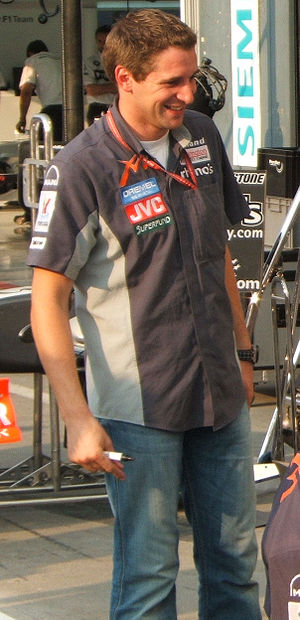
Christijan Albers
Christijan Albers er en hollandsk racerkører, der er mest kendt for, mellem 2005 og 2007, at have været en del af Formel 1-feltet, hvor han nåede at køre i alt 46 Grand Prix'er. Han fik dog ikke videre succes og opnåede hverken sejre eller podieplaceringer.